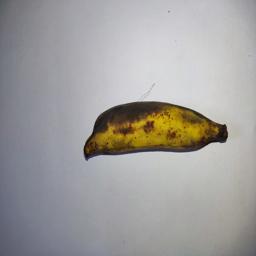
Ripeness: Overripe